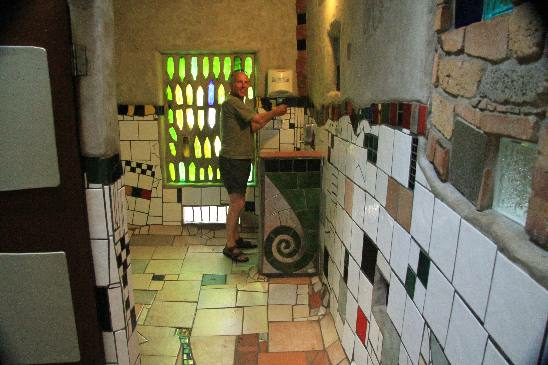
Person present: Yes